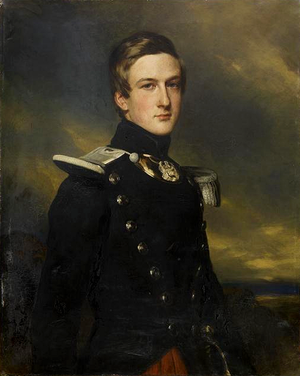
Le duc d'Aumale en chef de bataillon du XVIIème léger
Cet article est une liste des peintures de Franz Xaver Winterhalter. Winterhalter était un artiste allemand célèbre au XIXe siècle pour ses portraits de la royauté européenne. Ses œuvres font partie des collections des plus grands musées d'Europe et des États-Unis. Ses peintures véhiculent une atmosphère d'intimité, révélant une compréhension de l'esprit de la noblesse de l'époque, de son hédonisme, de son luxe et aussi de sa joie.
Le 24ᵉ régiment d'infanterie est un régiment d'infanterie de l'Armée de Terre française, héritier du régiment de Brie, créé sous le règne de Louis XVI en 1775.